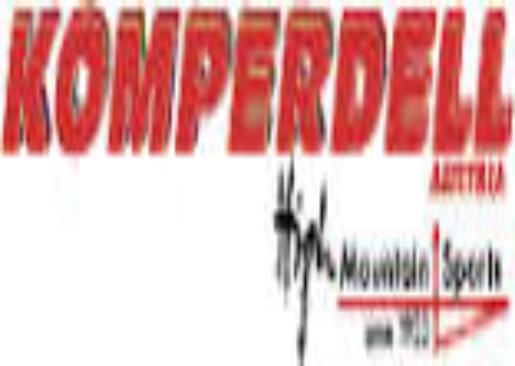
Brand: Komperdell
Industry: Sports